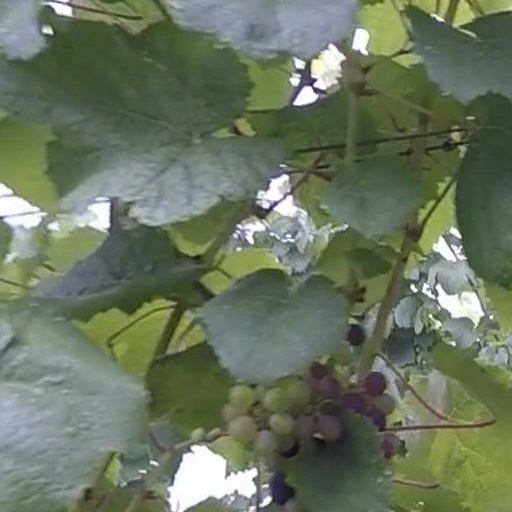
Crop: grape